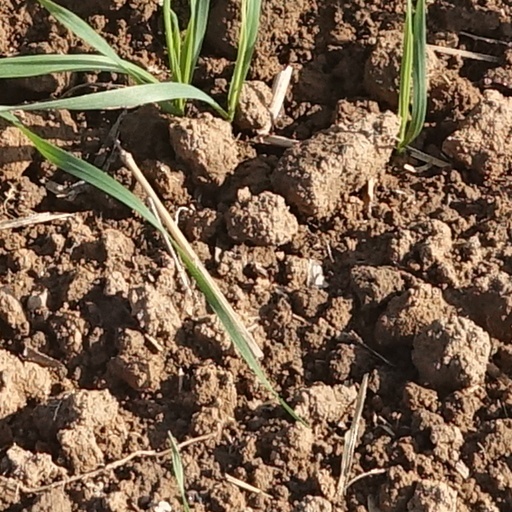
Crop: wheat